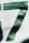
Number: 7